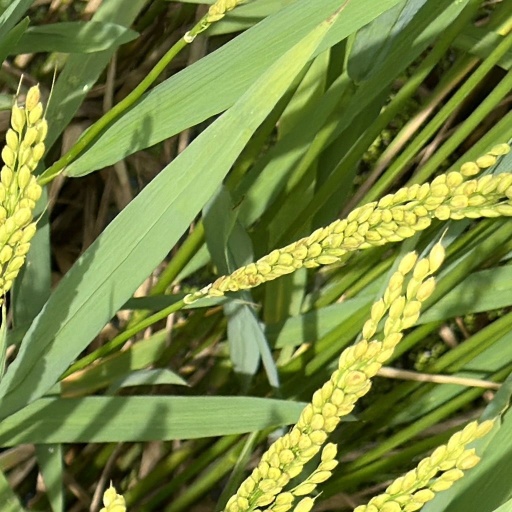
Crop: rice